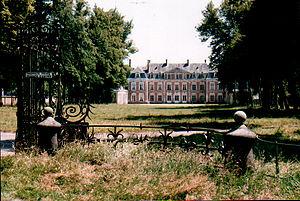
Tramecourt est une commune française située dans le département du Pas-de-Calais en région Hauts-de-France.